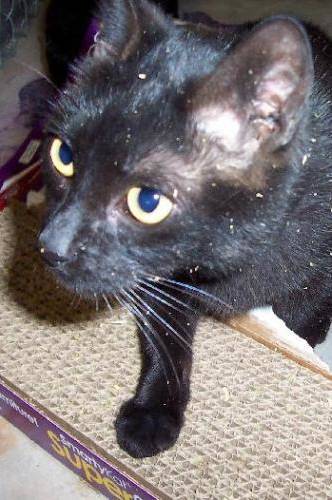
Label: cat